Edward Brinton House

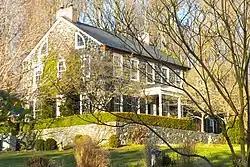
Edward Brinton House, December 2009

Edward Brinton House is a historic home located in Birmingham Township, Chester County, Pennsylvania. The house was built in 1839 and is a -story, five-bay, double pile, Georgian-style fieldstone dwelling with a gable roof. It has a -story stone summer kitchen addition.